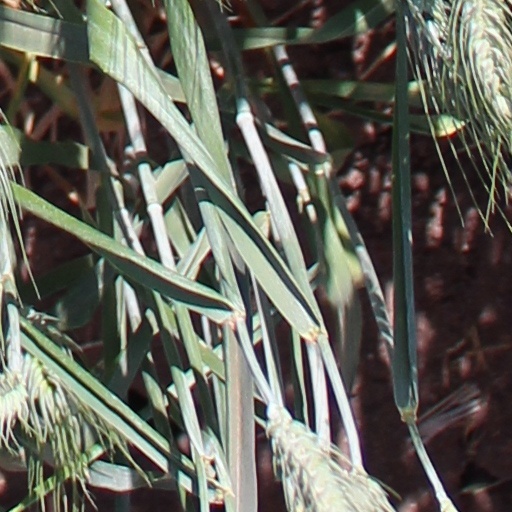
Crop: wheat